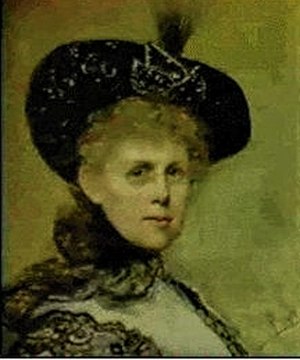
Cathrine Engelhart Amyot
Catherine Caroline Engelhart Amyot var en dansk maler, der specialiserede sig i portrætter og genreværker. Hun rejste vidt omkring og skabte en række værker af historisk interesse. I 1869 begyndte hun at udstille i Düsseldorf og København. Efter hun giftede sig med den engelske læge Thomas Amyon udstillede hun jævnligt i Parisersalonen og Londons Royal Academy of Arts i perioden 1879-1890.